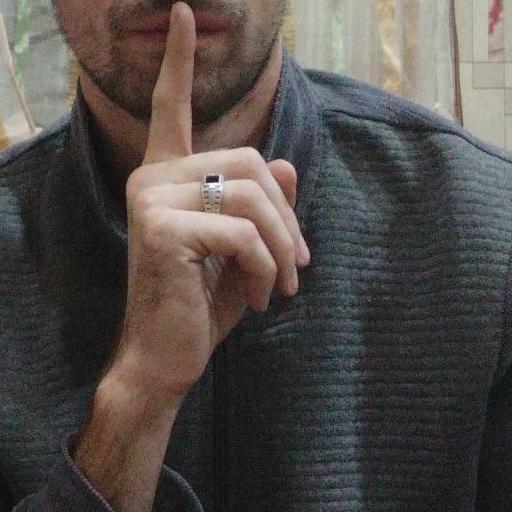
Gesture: mute